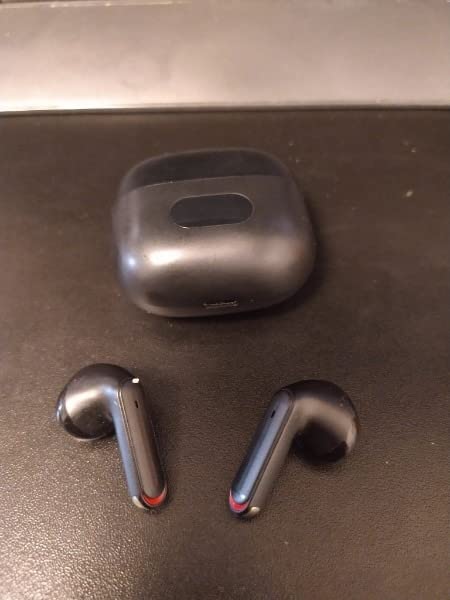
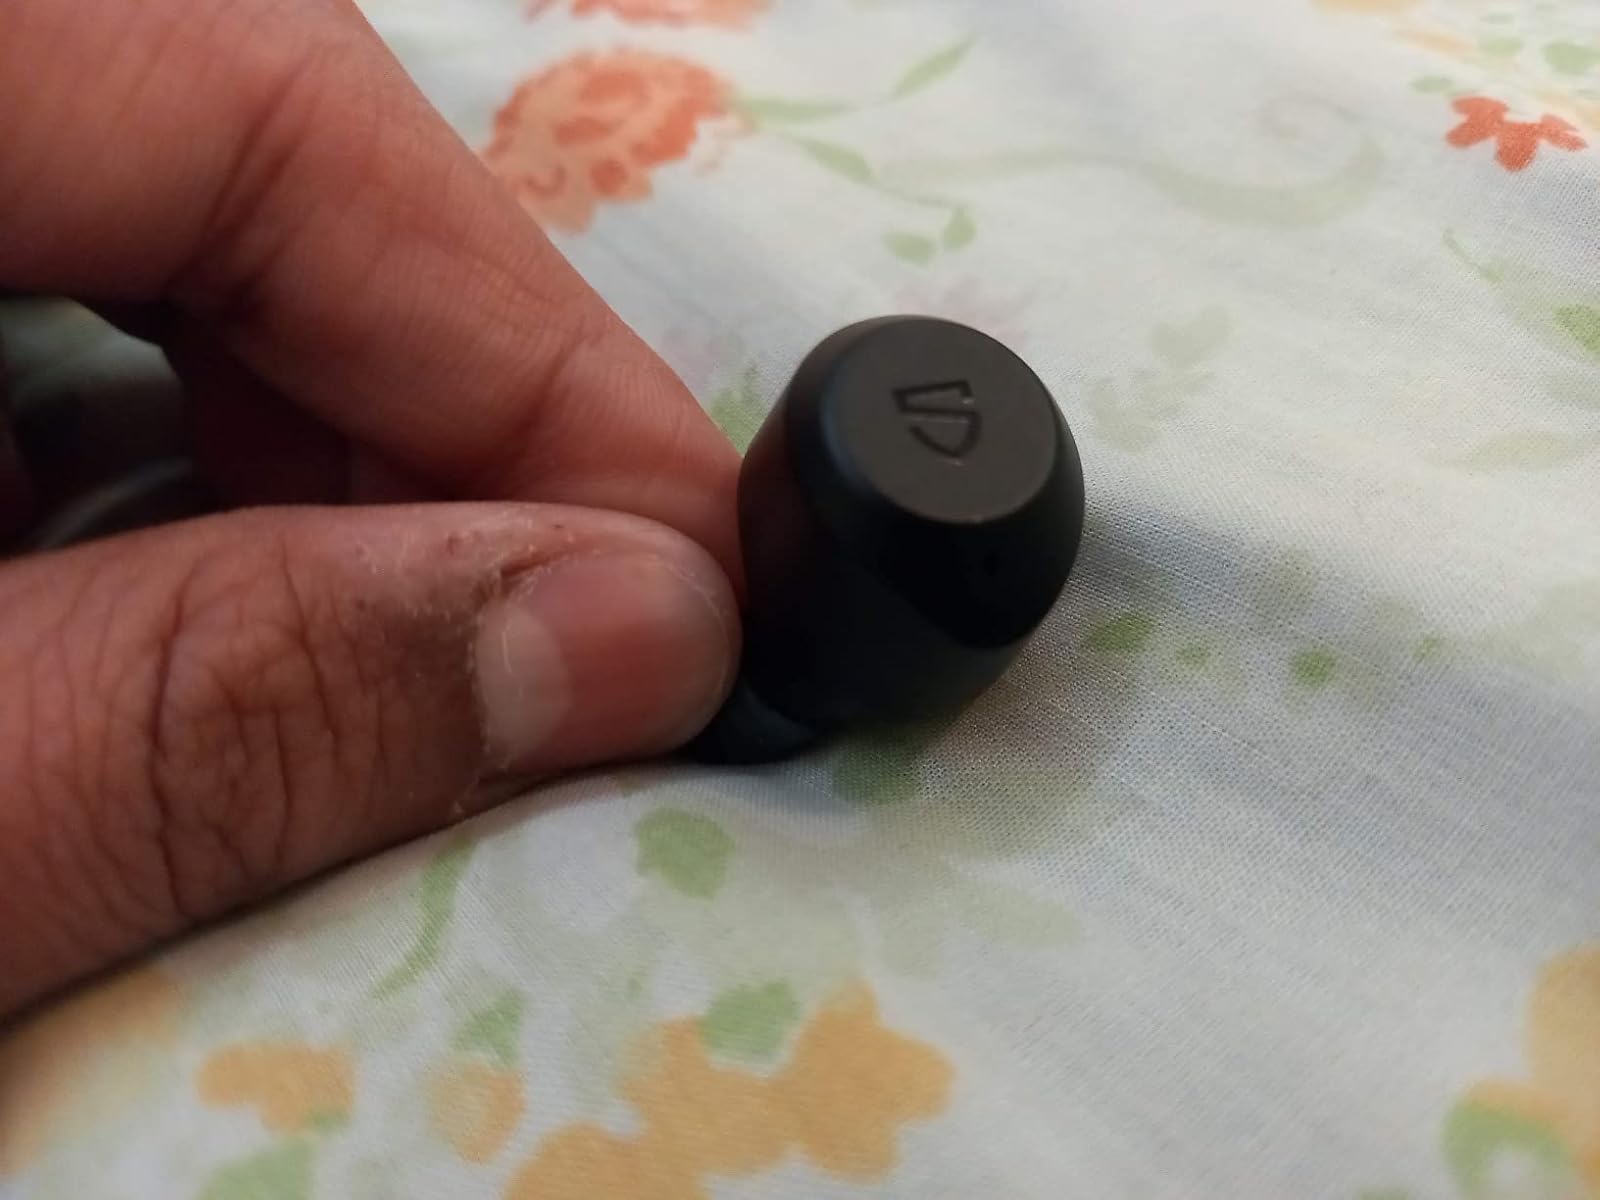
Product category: earbuds
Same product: no